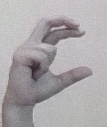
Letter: thal